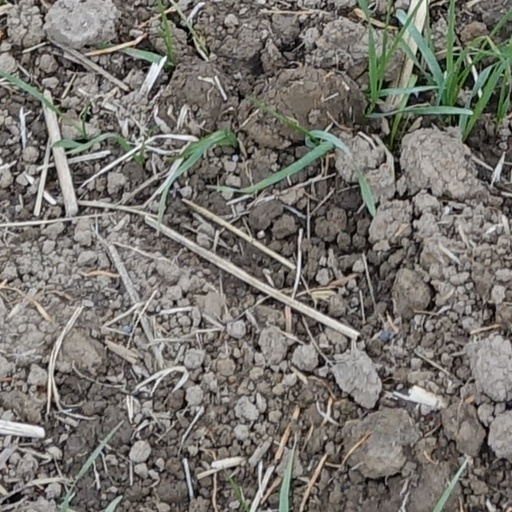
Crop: wheat